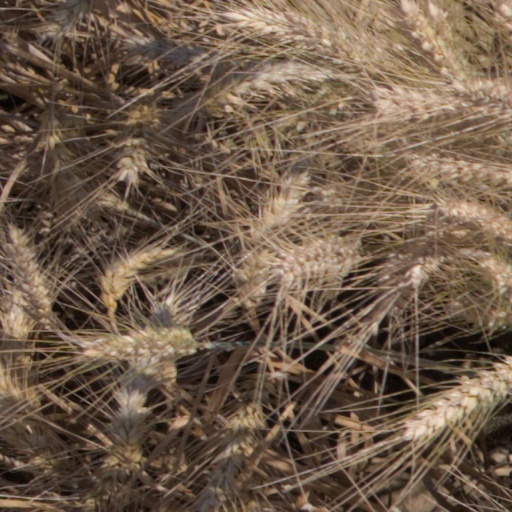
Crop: wheat